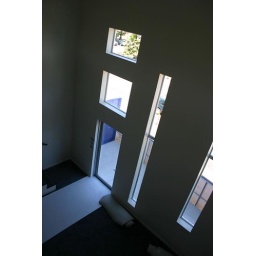
Notice the window pattern in the interior office of Atelier Lira Luis, LLC